Western Roman Empire

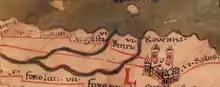
The city of Ravenna, Western Roman capital, on the , a 13th-century medieval map possibly copied from a 4th- or 5th-century Roman original

The final collapse of the Empire in the West was marked by increasingly ineffectual puppet emperors dominated by their Germanic "magistri militum". The most pointed example of this is Ricimer, who effectively became a "shadow emperor" following the depositions of Avitus and Majorian. Unable to take the throne for himself due to his barbarian heritage, Ricimer appointed a series of puppet emperors who could do little to halt the collapse of Roman authority and the loss of the territories re-conquered by Majorian. The first of these puppet emperors, Libius Severus, had no recognition outside of Italy, with the Eastern emperor Leo I and provincial governors in Gaul and Illyria all refusing to recognize him.